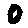
Label: 0